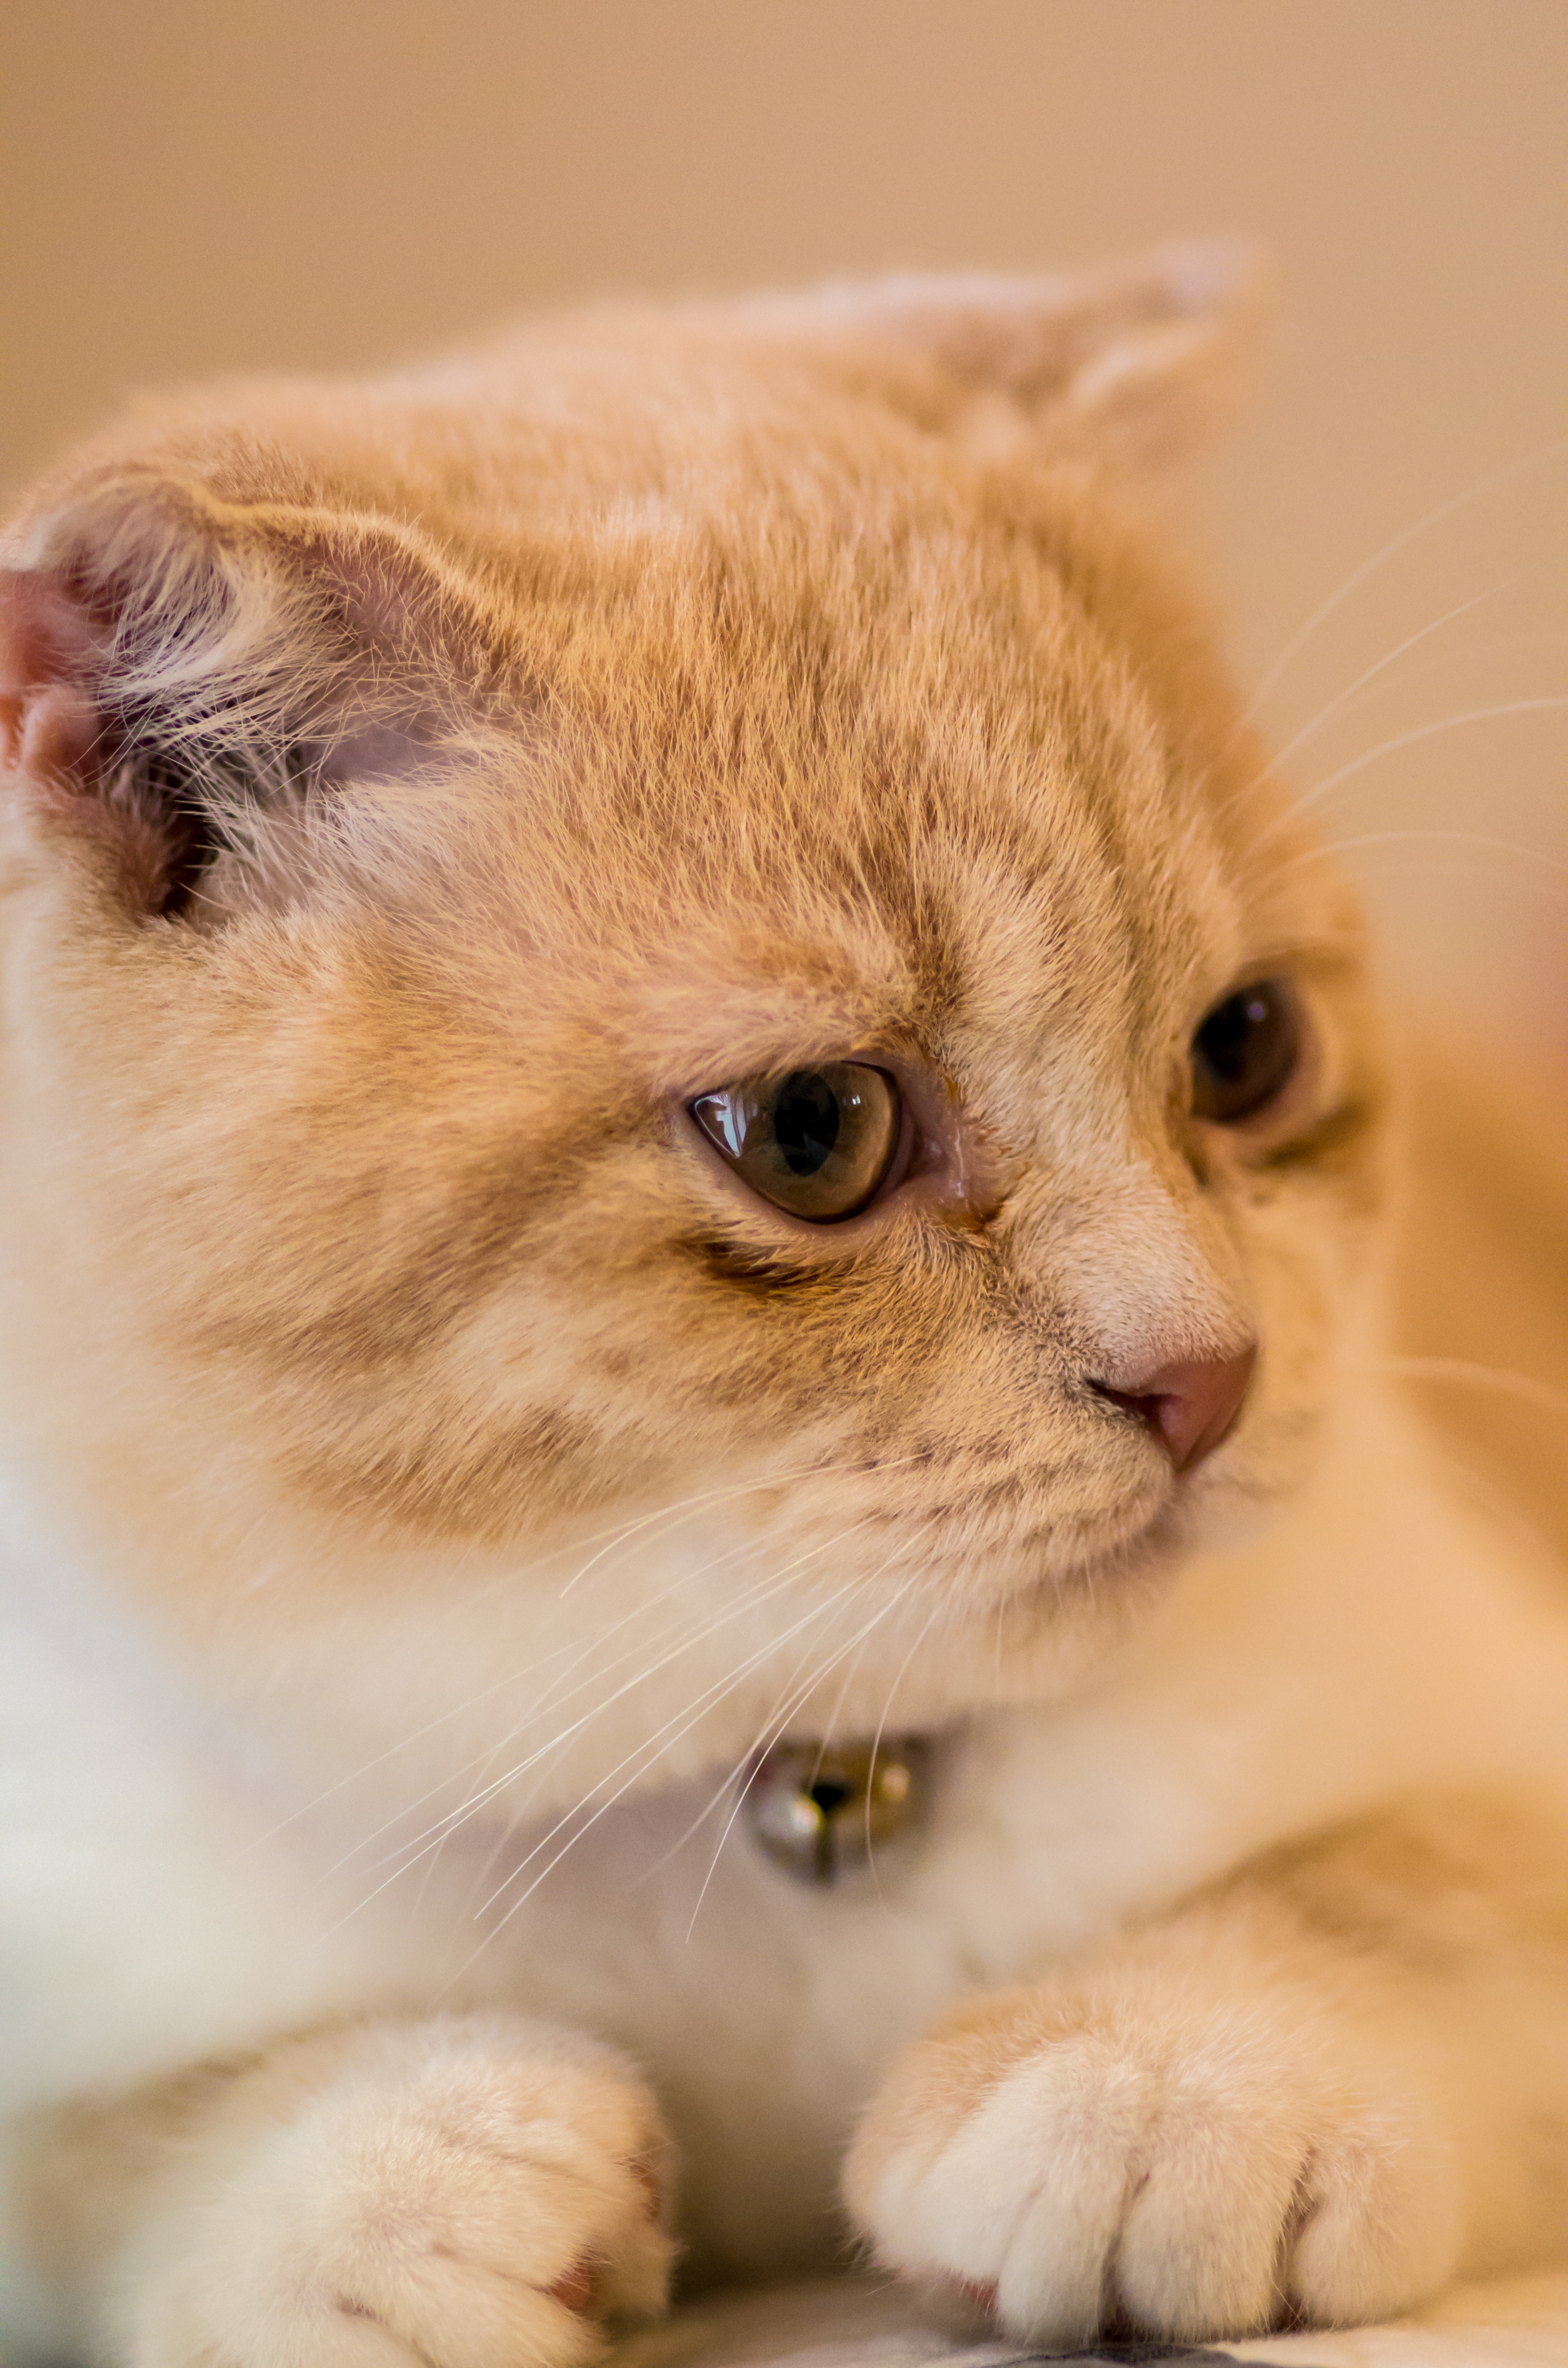
kitten, cat, mammal, fauna, close up, pets, nose, whiskers, snout, vertebrate, ppt backgrounds, small to medium sized cats, cat like mammal, carnivoran, domestic short haired cat